North Pacific Fur Seal Convention of 1911

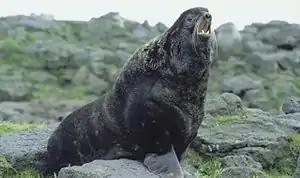
The treaty was created to regulate hunting of the Northern fur seal, pictured here.

The North Pacific Fur Seal Convention of 1911, formally known as the Convention between the United States and Other Powers Providing for the Preservation and Protection of Fur Seals, was a treaty signed on July 7, 1911, designed to manage the commercial harvest of fur-bearing mammals (such as Northern fur seals and sea otters) in the Pribilof Islands of the Bering Sea. The treaty, signed by the United States, Great Britain (also representing Canada), Japan, and Russia, outlawed open-water seal hunting and acknowledged the United States' jurisdiction in managing the on-shore hunting of seals for commercial purposes. It was the first international treaty to address wildlife preservation issues.